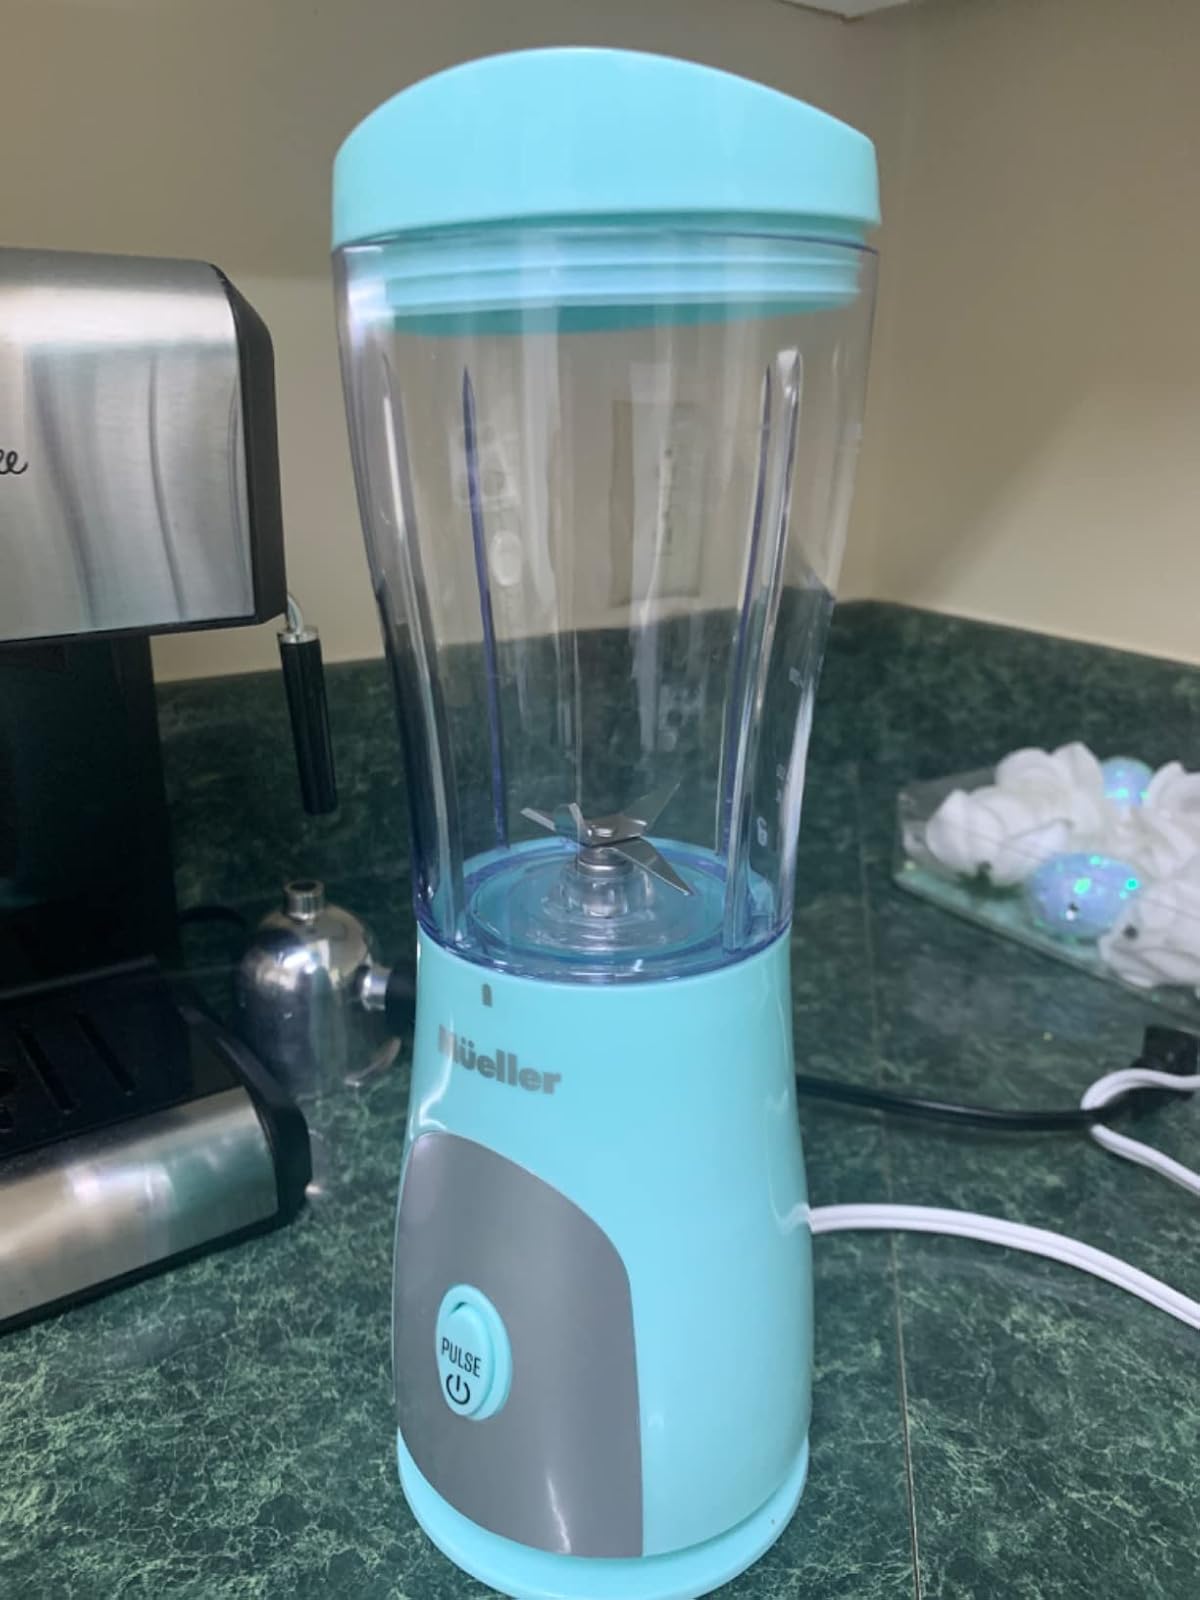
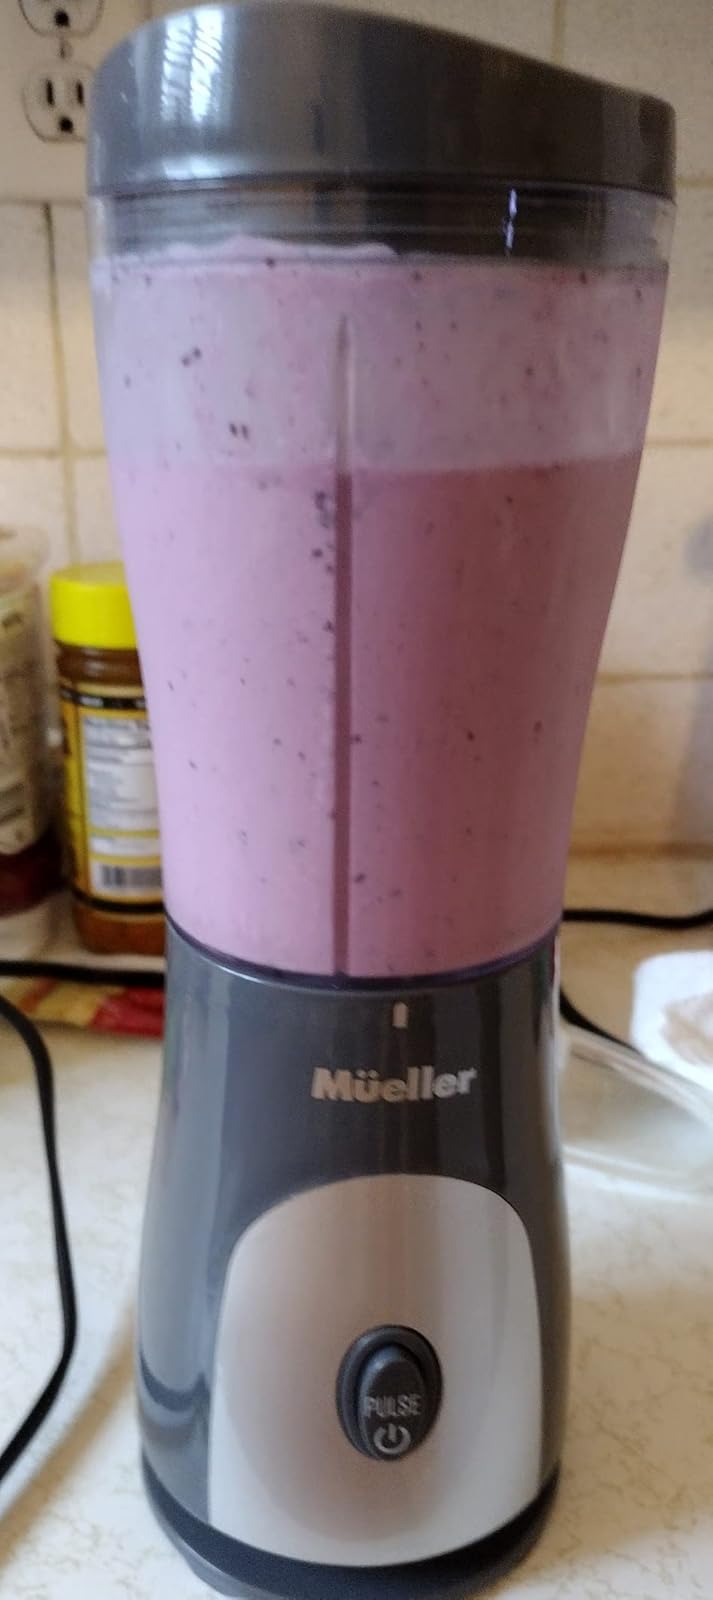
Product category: items_blender
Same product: no